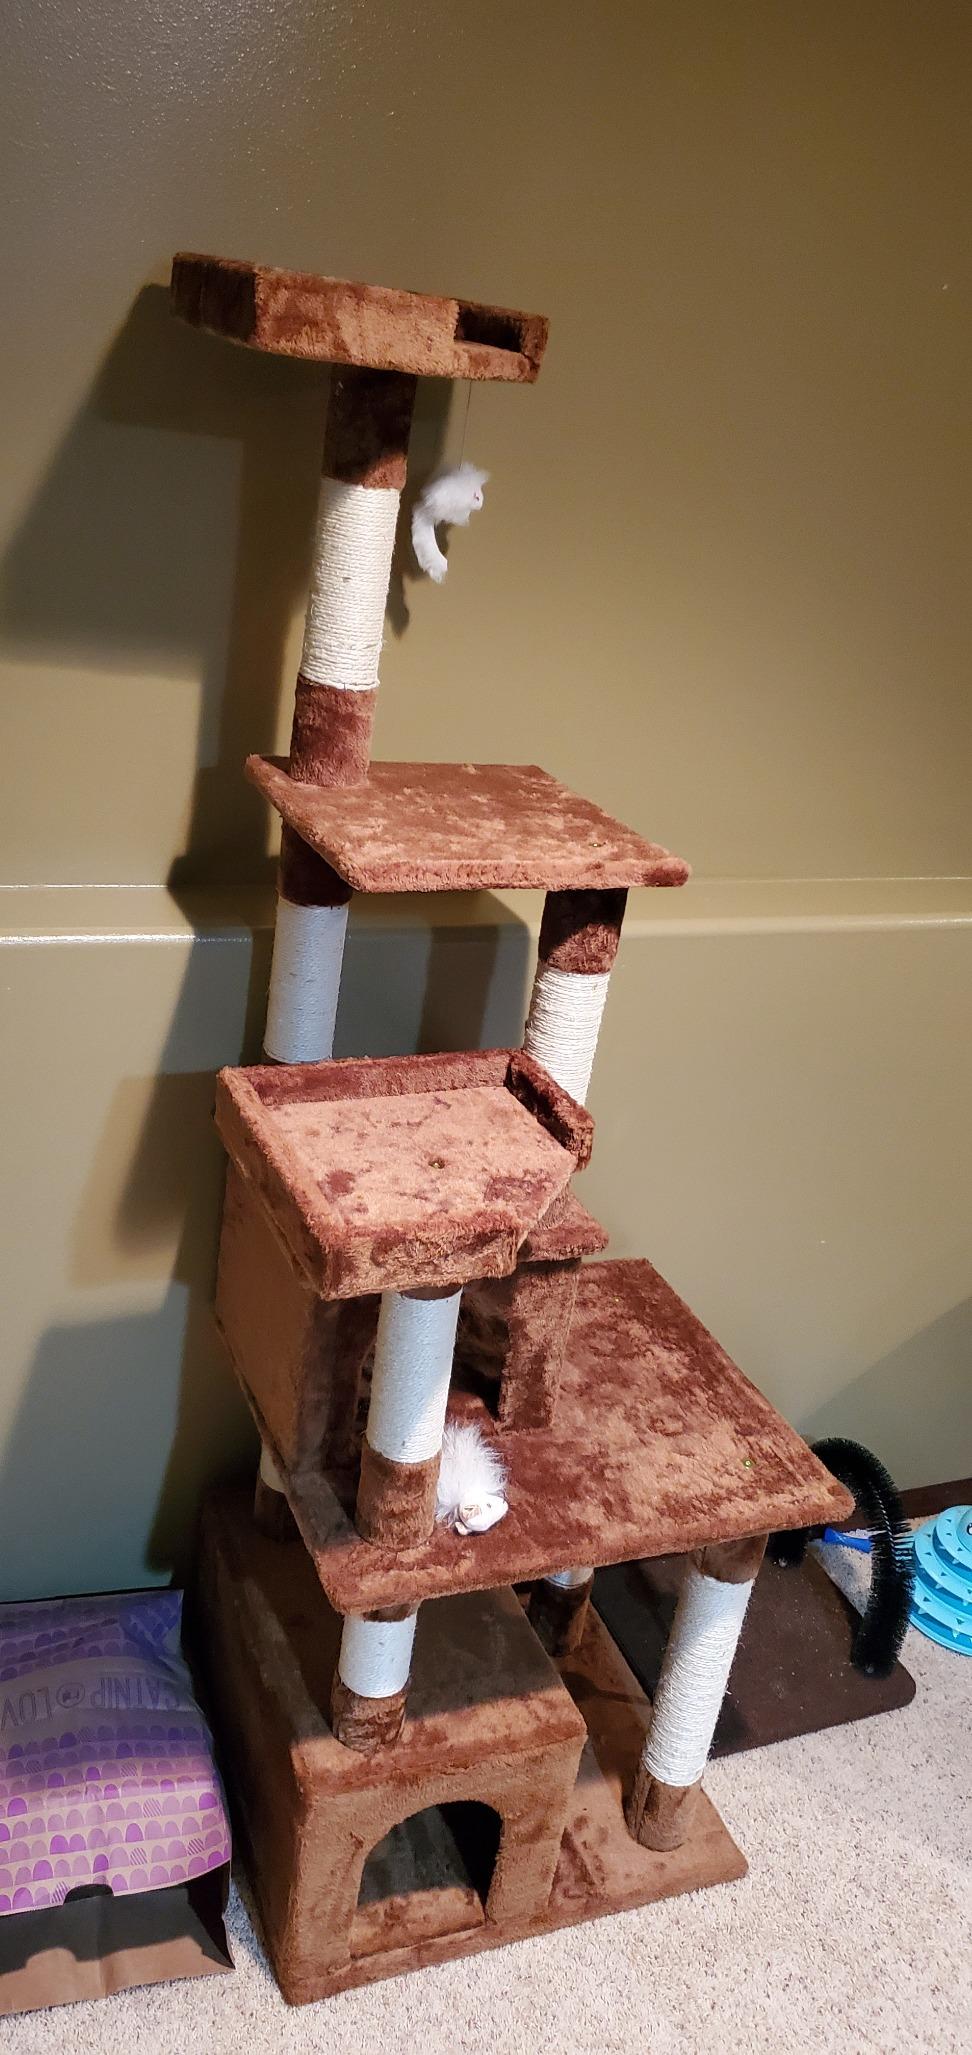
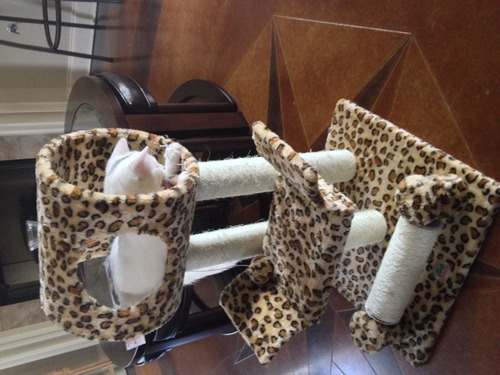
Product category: items_cat tree
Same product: no